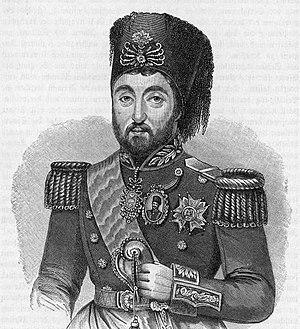
Moustapha Reschid Pacha fut un homme d'État et diplomate ottoman.